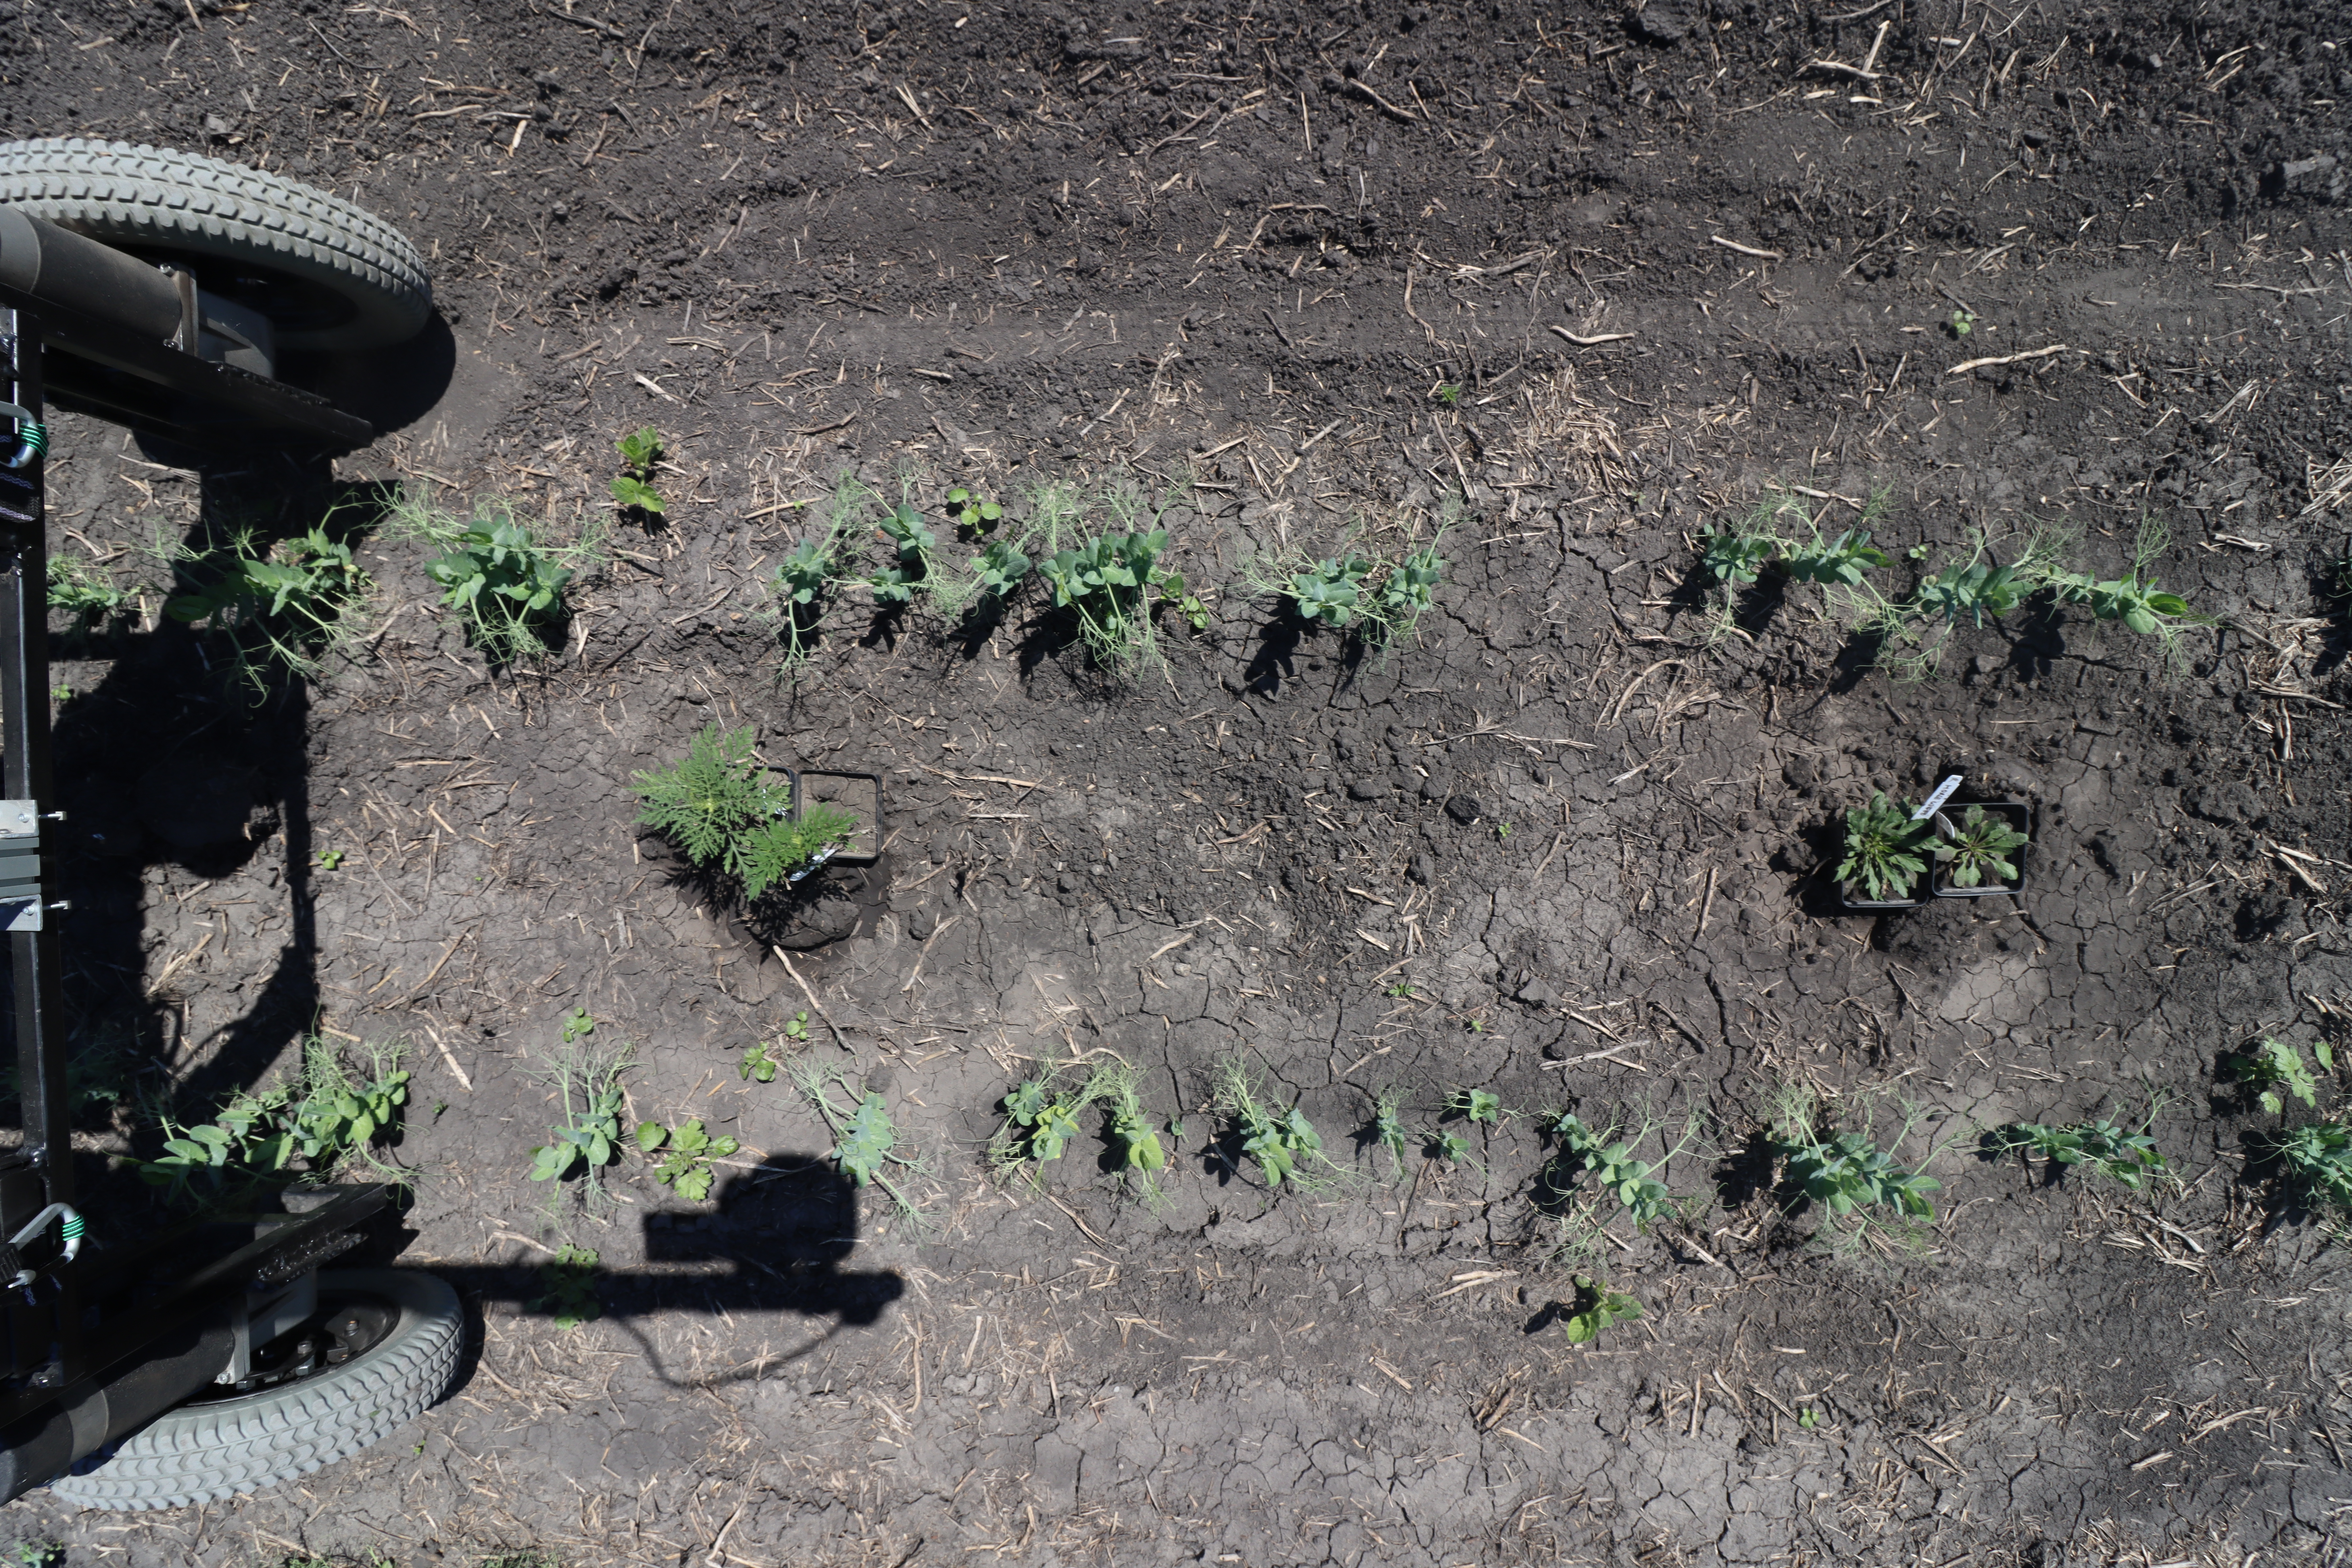
Crop: Field pea
Objects: Field Pea, Field Pea, Field Pea, Field Pea, Field Pea, Field Pea, Field Pea, Field Pea, Field Pea, Field Pea, Field Pea, Ragweed, Horseweed, Field Pea, Field Pea, Field Pea, Soybean, Field Pea, Field Pea, Soybean, Horseweed